Ira W. Drew

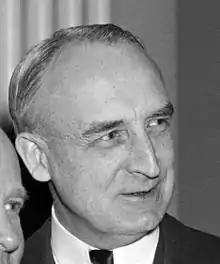

Ira Walton Drew (August 31, 1878 – February 12, 1972) was a Democratic member of the U.S. House of Representatives from Pennsylvania and osteopathic physician.